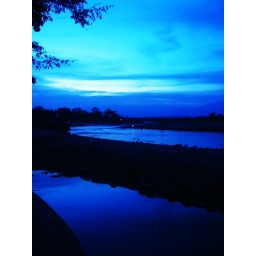
this is the river Ariari. water is very transparent. is located in Granada-Meta-Colombia